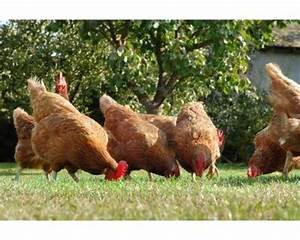
Label: chicken